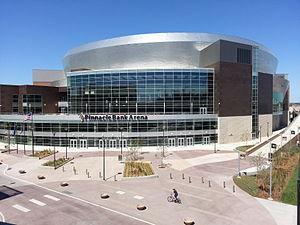
La Pinnacle Bank Arena est une arène multi-sport situé à Lincoln, dans le Nebraska. Elle appartient à la ville de Lincoln et sert pour le basket-ball essentiellement. Les locataires sont les Cornhuskers du Nebraska de l'université du Nebraska–Lincoln.